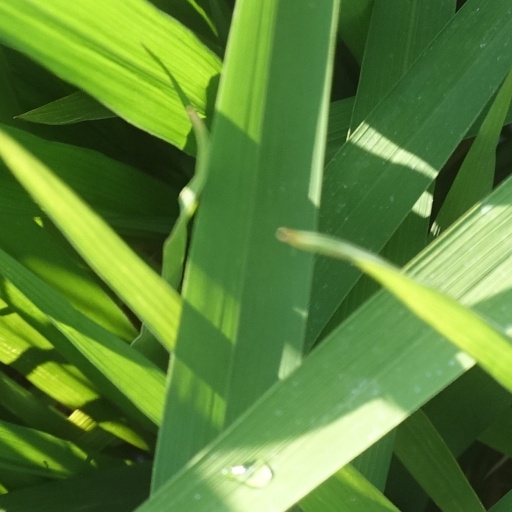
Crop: rice